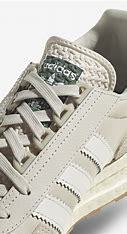
Brand: Adidas
Model: Retropy E5